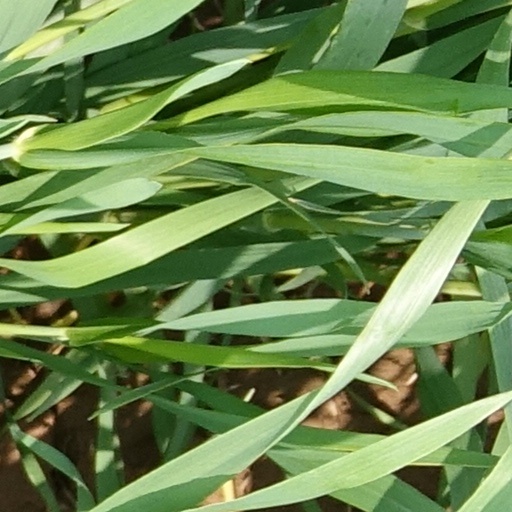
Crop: wheat